Vermont/Santa Monica station

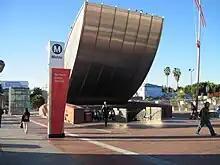
The entrance of the station with the sign pillar design of 2003–2014

Vermont/Santa Monica, like many of the B Line stations, was designed by an artist/architect team. For this station, artist Robert Millar collaborated with the architectural firm Ellerbe Becket with Mehrdad Yazdani as lead designer. The centerpiece of their design is the large stainless steel “wing” canopy over the entrance at the corner of Vermont & Santa Monica, along with skylights that flood the 42-foot high space with light during the day, and become a brightly lit “stage” at night.